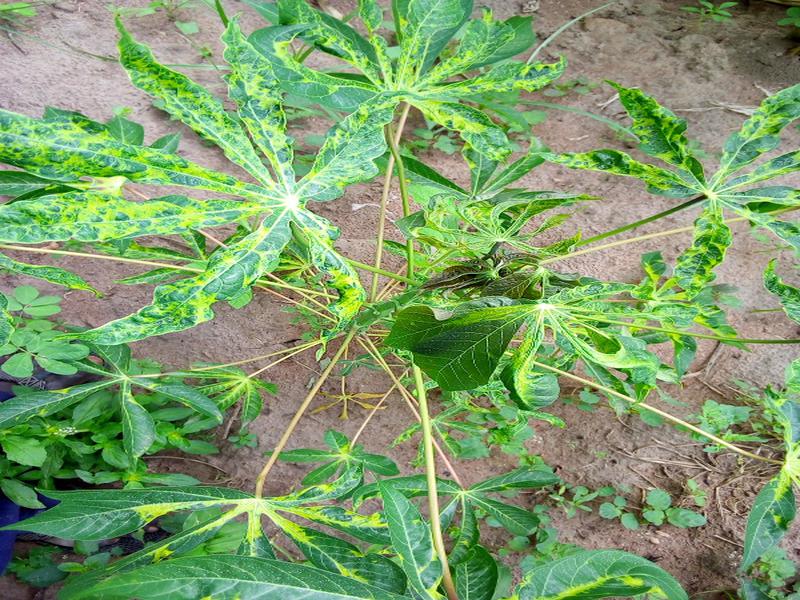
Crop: cassava
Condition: mosaic_disease